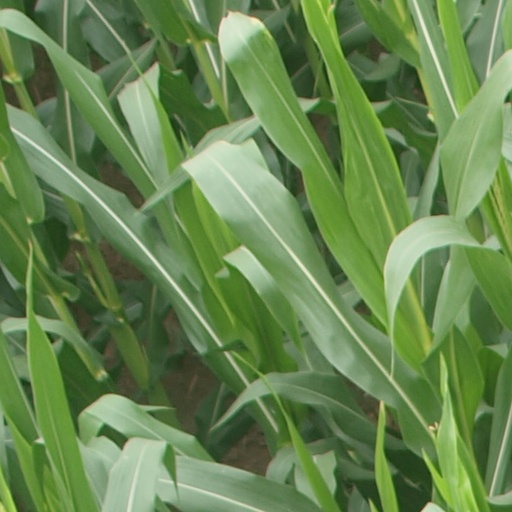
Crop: maize; corn